Kazuchika Okada

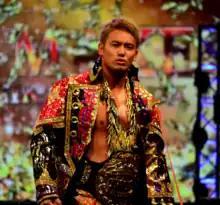
Okada as the IWGP Heavyweight Champion in February 2016

Okada made his third successful title defense on February 11 at The New Beginning in Osaka against Hirooki Goto. On April 10 at Invasion Attack 2016, Okada lost the IWGP Heavyweight Championship to 2016 New Japan Cup winner Tetsuya Naito, following outside interference from Naito's "Los Ingobernables de Japón" stablemates Bushi, Evil and the debuting Sanada. Okada gained revenge on Sanada by defeating him on May 3 at Wrestling Dontaku 2016. This led to a rematch with Naito on June 19 at Dominion 6.19 in Osaka-jo Hall, where Okada won the IWGP Heavyweight Championship for the fourth time. From July 18 to August 12, Okada took part in the 2016 G1 Climax, where he finished tied second in his block with a record of five wins, one draw and three losses. A 30-minute time limit draw against Hiroshi Tanahashi on the final day eliminated both men from advancing to the finals. During the G1 Climax, Okada was defeated by Pro Wrestling Noah representative Naomichi Marufuji, which led to his first title defense following the tournament on October 10 at King of Pro-Wrestling, where Okada retained the IWGP Heavyweight Championship against Marufuji, thus setting up the main event of Wrestle Kingdom 11 in Tokyo Dome between Okada and the 2016 G1 Climax winner Kenny Omega. On December 14, Okada became the second wrestler to win three consecutive Match of the Year awards from "Tokyo Sports" for his 2016 G1 Climax opener against Naomichi Marufuji.